Do Not Send Us Astray

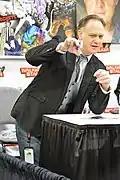
Jason Douglas makes his final recurring appearance as Tobin in this episode

This episode features the death of the recurring character Tobin, portrayed by Jason Douglas, who has been on the series since the episode "Forget" from the fifth season. In an interview Douglas said: "Up until the moment I found out, I had no clue that it was imminent, but I've always been expecting it."